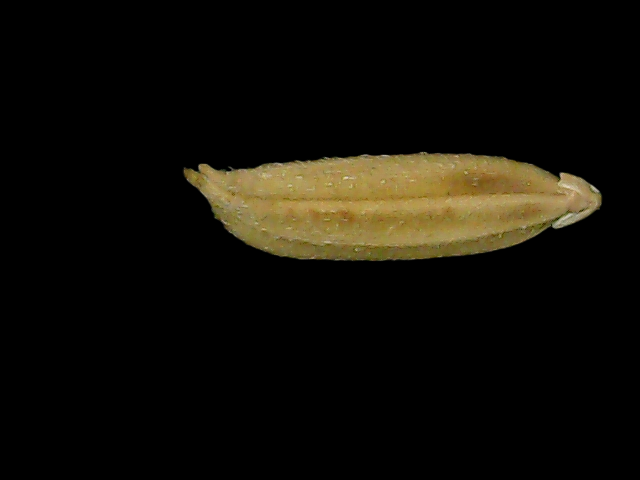
Rice variety: Bd85